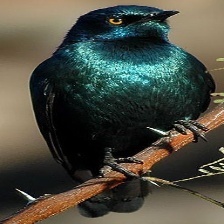
Species: CAPE GLOSSY STARLING
Scientific name: LAMPROTORNIS NITENS